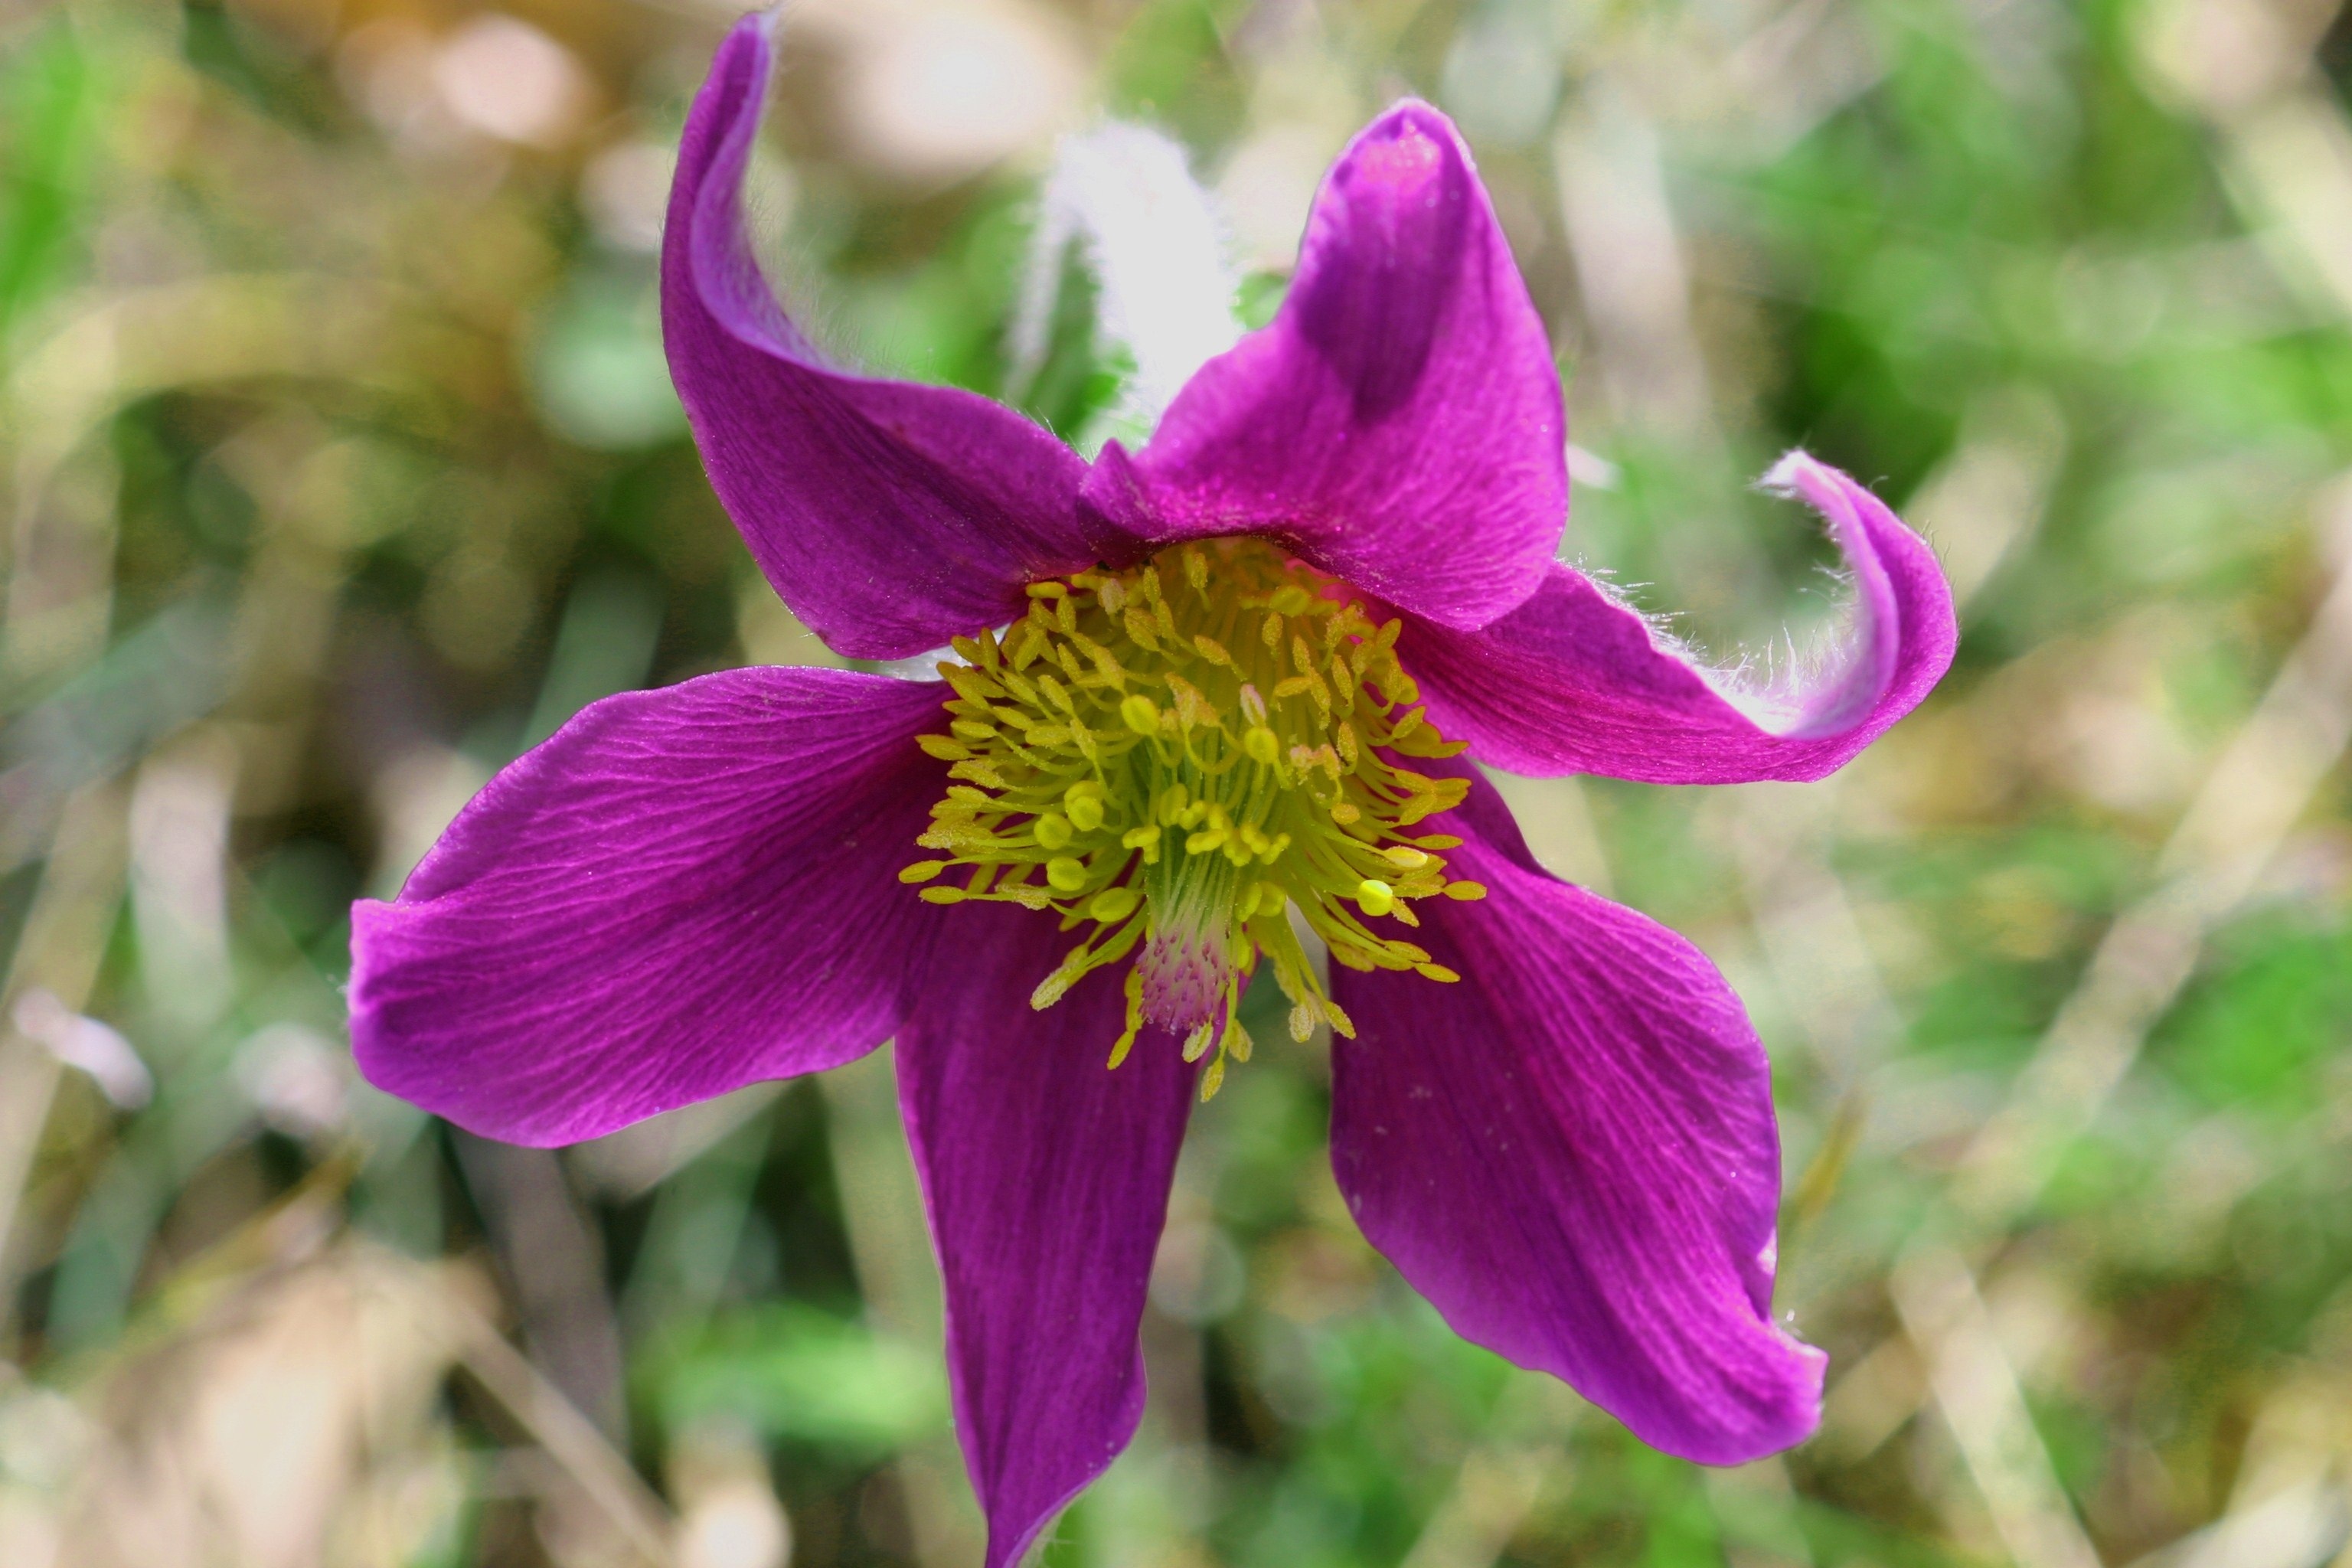
plant, flower, petal, botany, flora, wildflower, flowers, anemone, macro photography, flowering plant, pulsatille, land plant